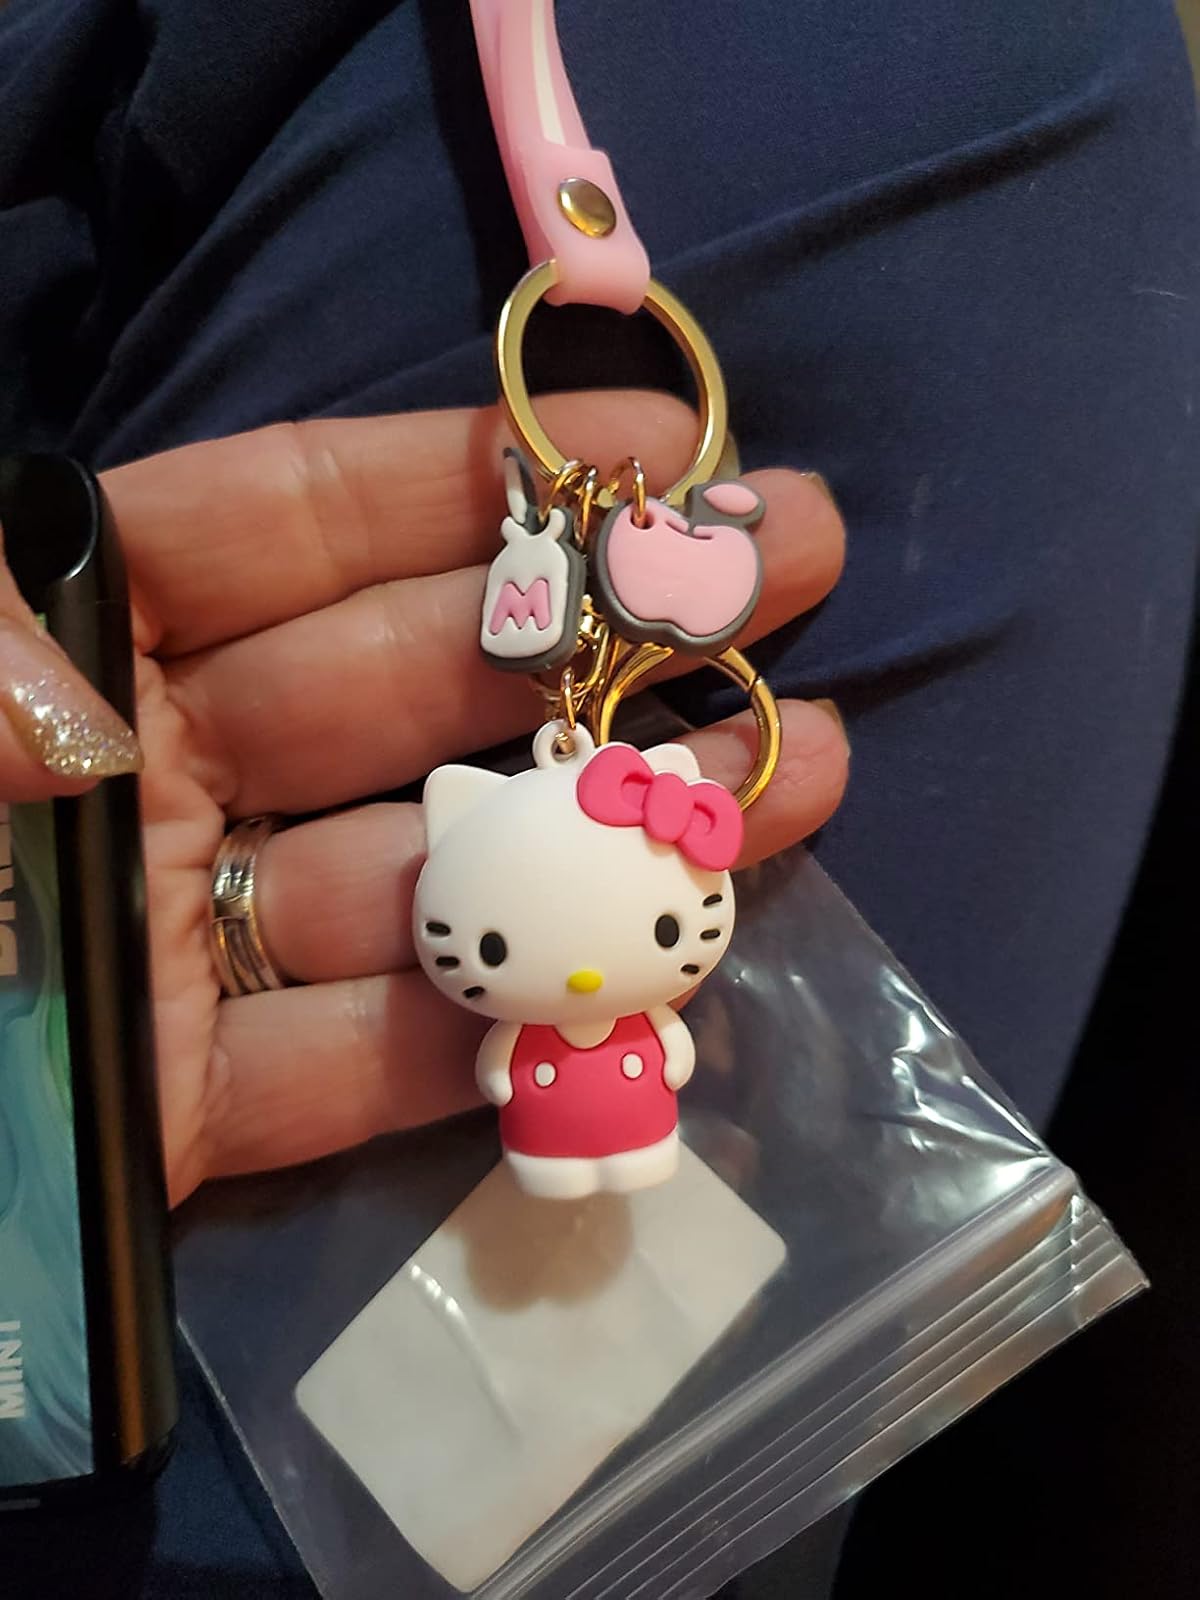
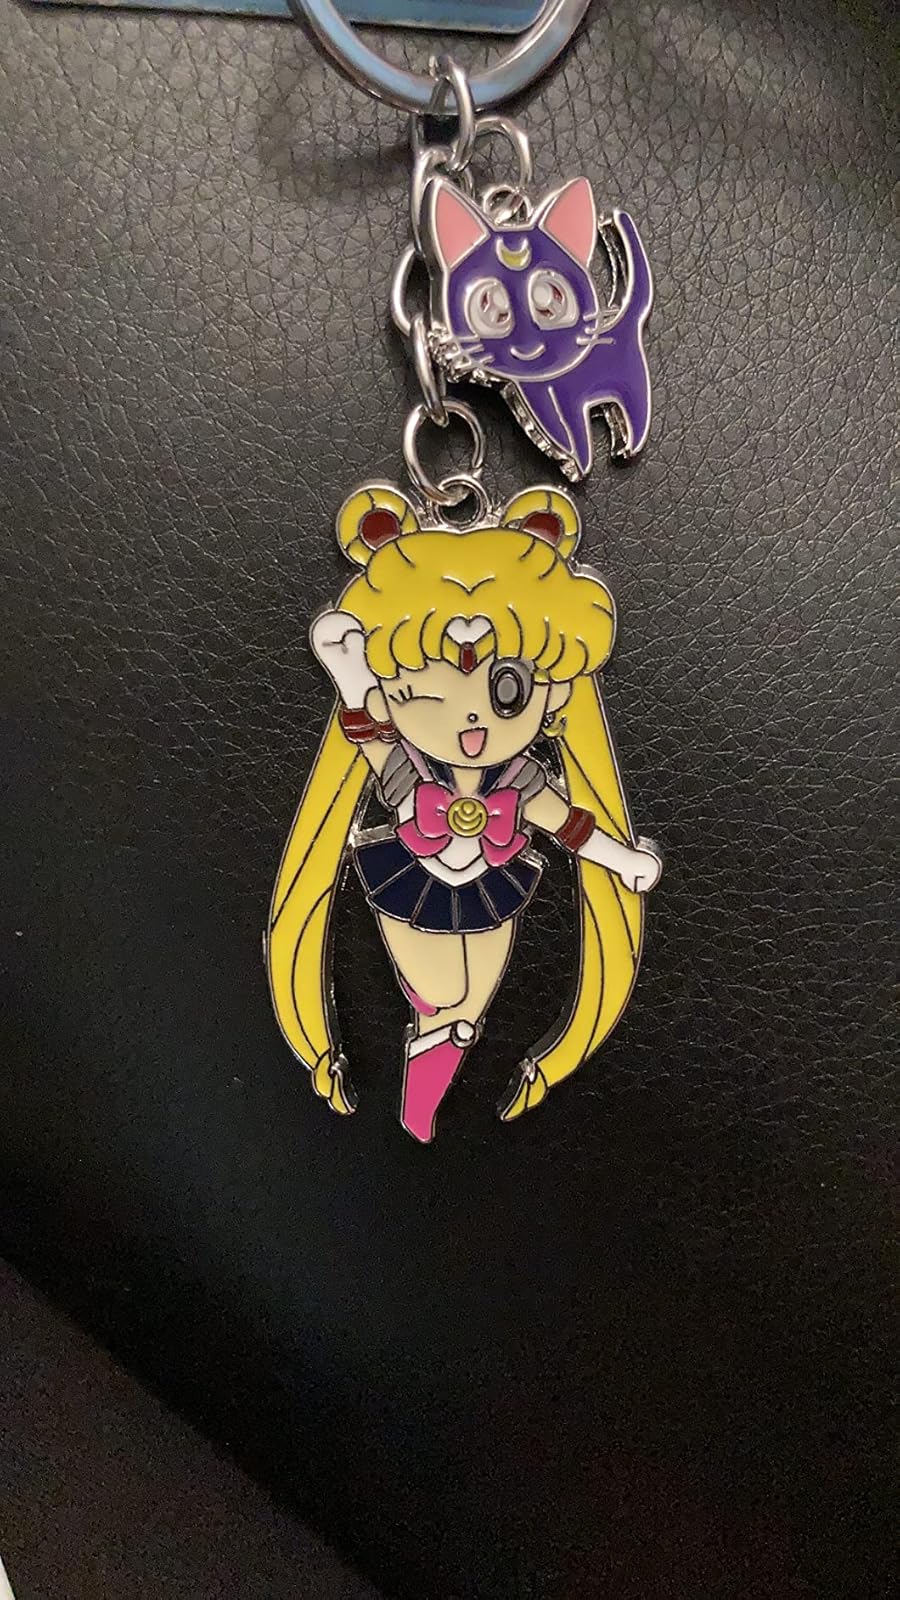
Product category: accessories_keychain
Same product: no